History of the Jews in Tunisia

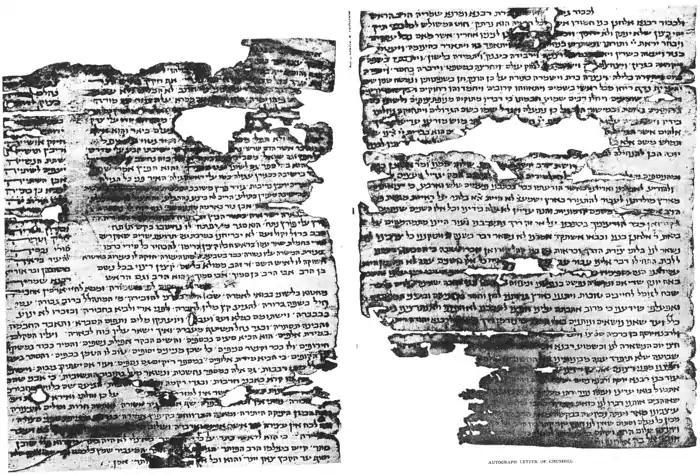
Letter from Houshiel ben Elhanan reproduced in the Jewish Quarterly Review (1899)

The Jewish community of Carthage was very pious, adhering strictly to traditions, eating kosher, and consuming matzah during Passover. They observed Yom Kippur, gathering outdoors to await the end of the fast. The community celebrated Shabbat with festive meals prepared on Friday evening, lighting a lamp, and holding public Torah readings at the synagogue. They also practiced frequent ritual ablutions. A distinctive feature of Jewish women in Carthage was covering their heads.